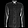
Label: Shirt